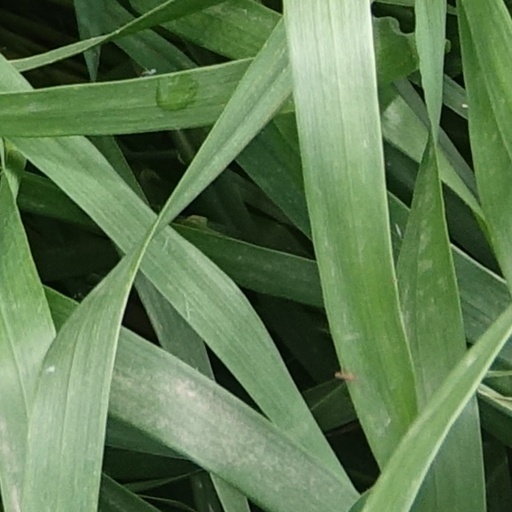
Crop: wheat